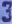
Number: 3